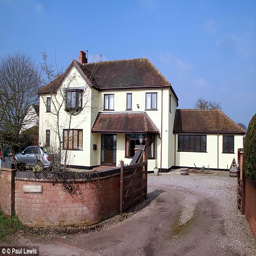
person lived in the large detached home in a hamlet outside english metropolitan borough with her husband